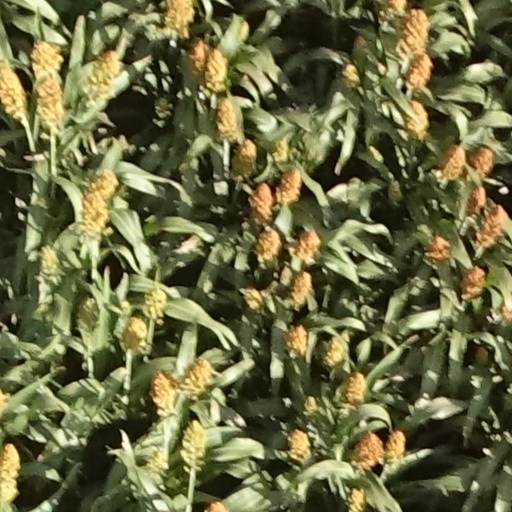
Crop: sorghum